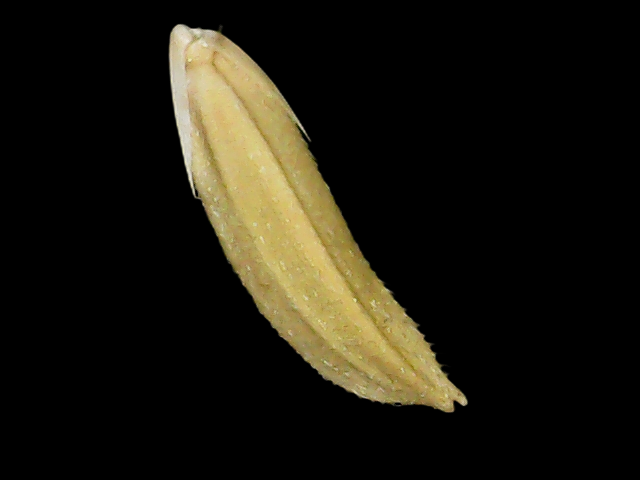
Rice variety: Binadhan20